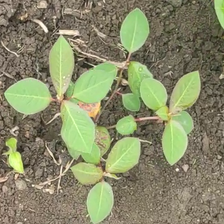
Weed species: Moti_dudhi(Euphorbia_geneculata_L)